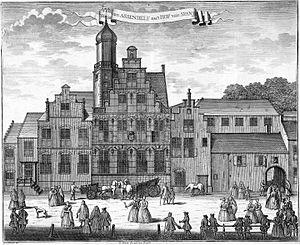
La maison de la famille noble de Assendelft sur Westeinde à La Haye. Plus tard, il a été utilisé comme une ambassade d'Espagne. Español: La casa de la familia noble de Assendelft en Westeinde en La Haya. En tiempos posteriores se utilizó como una embajada de España. Português: A casa da família nobre de Assendelft em Westeinde em Haia. Em tempos mais tarde foi usado como uma embaixada de Espanha."